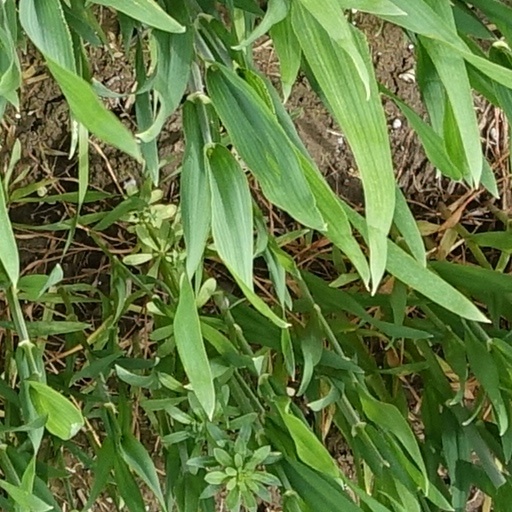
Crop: wheat